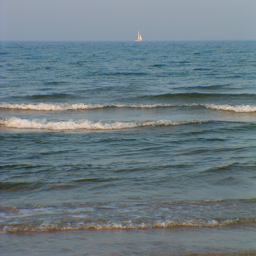
a sailboat travels across the horizon off the shores